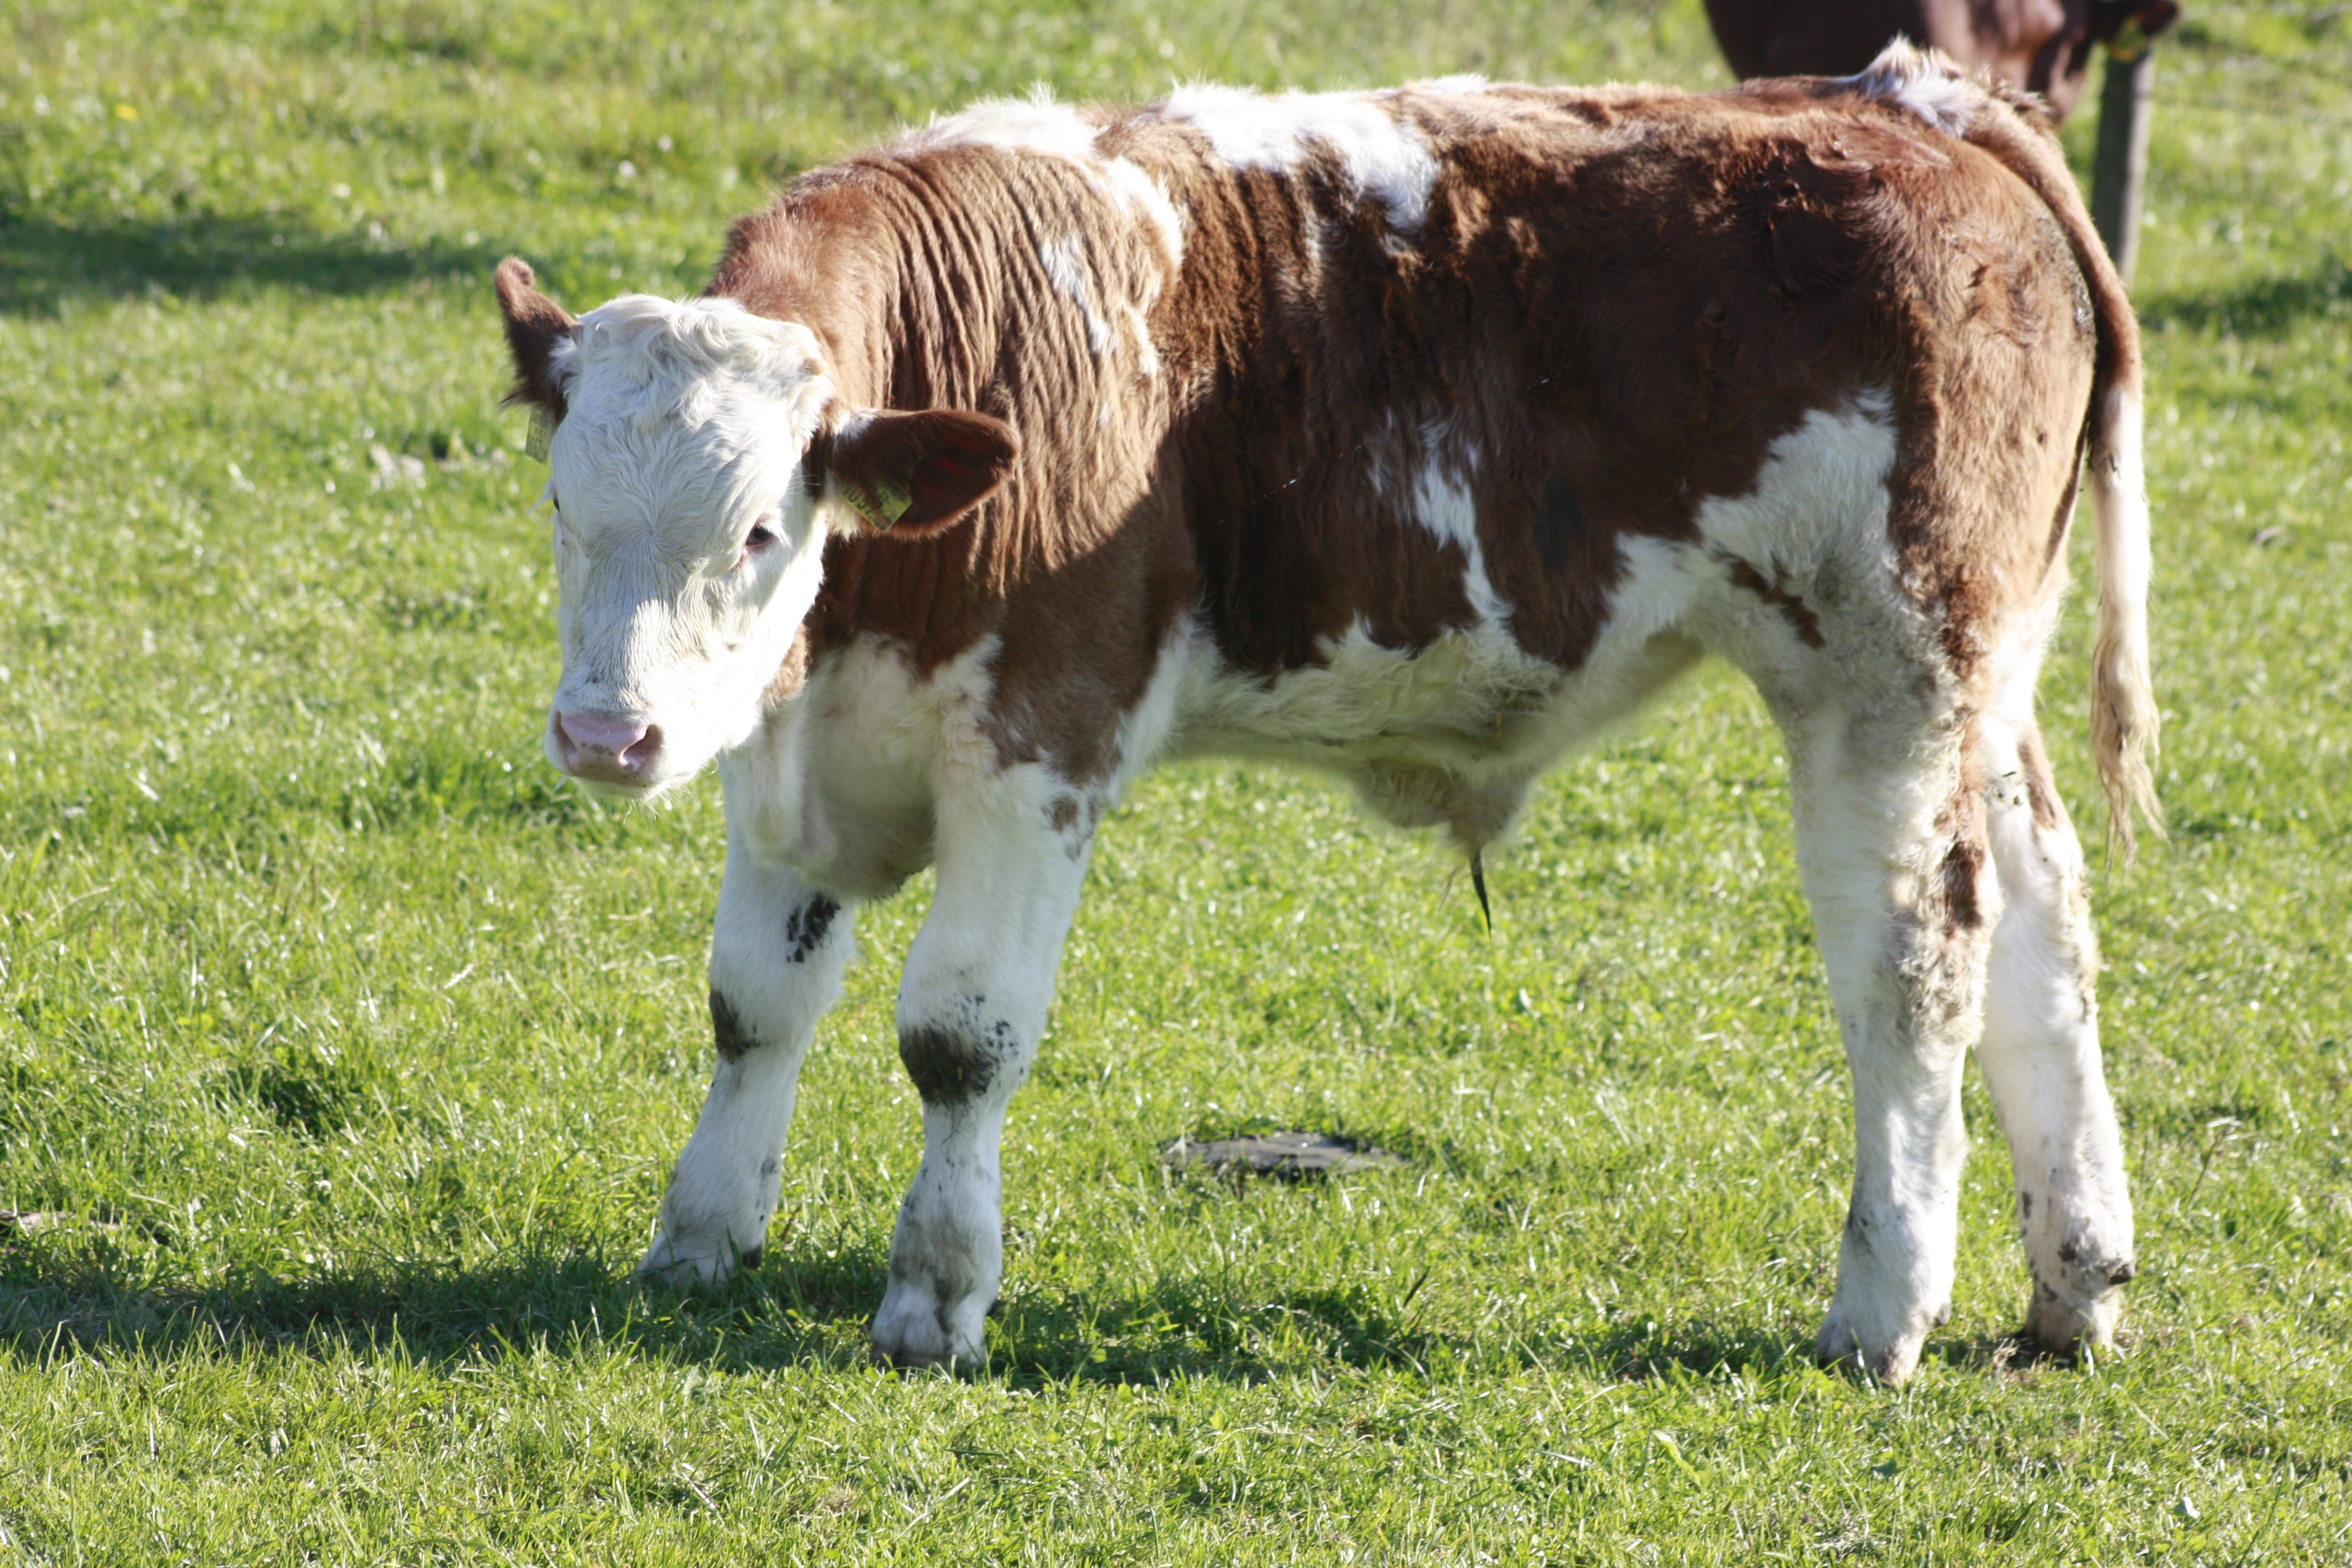
grass, field, farm, meadow, cow, herd, pasture, grazing, mammal, agriculture, fauna, calf, bull, grassland, vertebrate, rural area, dairy cow, cattle like mammal, cow goat family